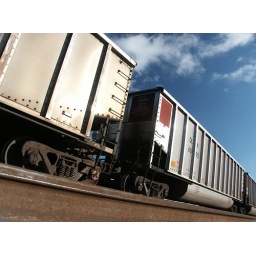
Shiny metal box cars in Birmingham, Alabama 6-06-08.